American University

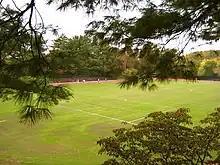
Reeves Field

The Jack I. and Dorothy G. Bender Library and Learning Resources Center is the main library facility for the campus. The University Library is part of the Washington Research Library Consortium (WRLC), which includes seven other libraries. The WRLC operates a consortium loan service between member institutions and has a shared collections site in Upper Marlboro, Maryland.